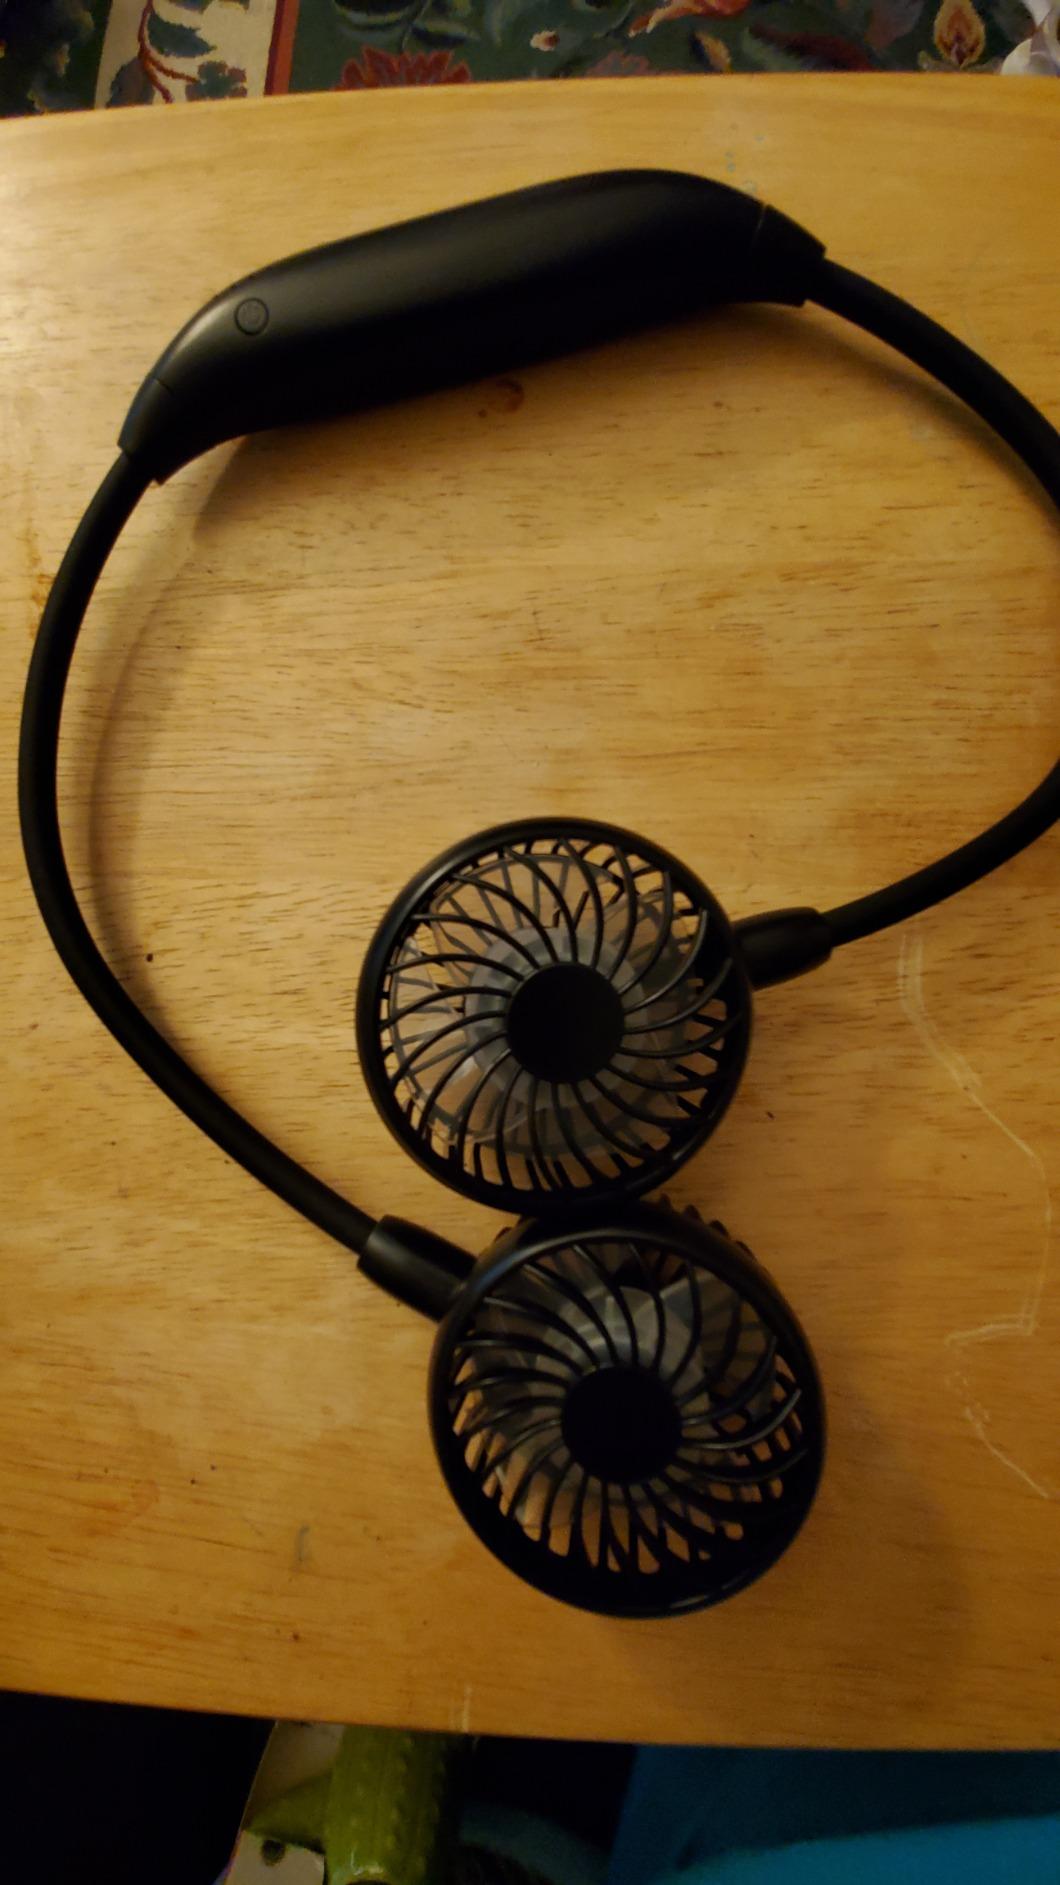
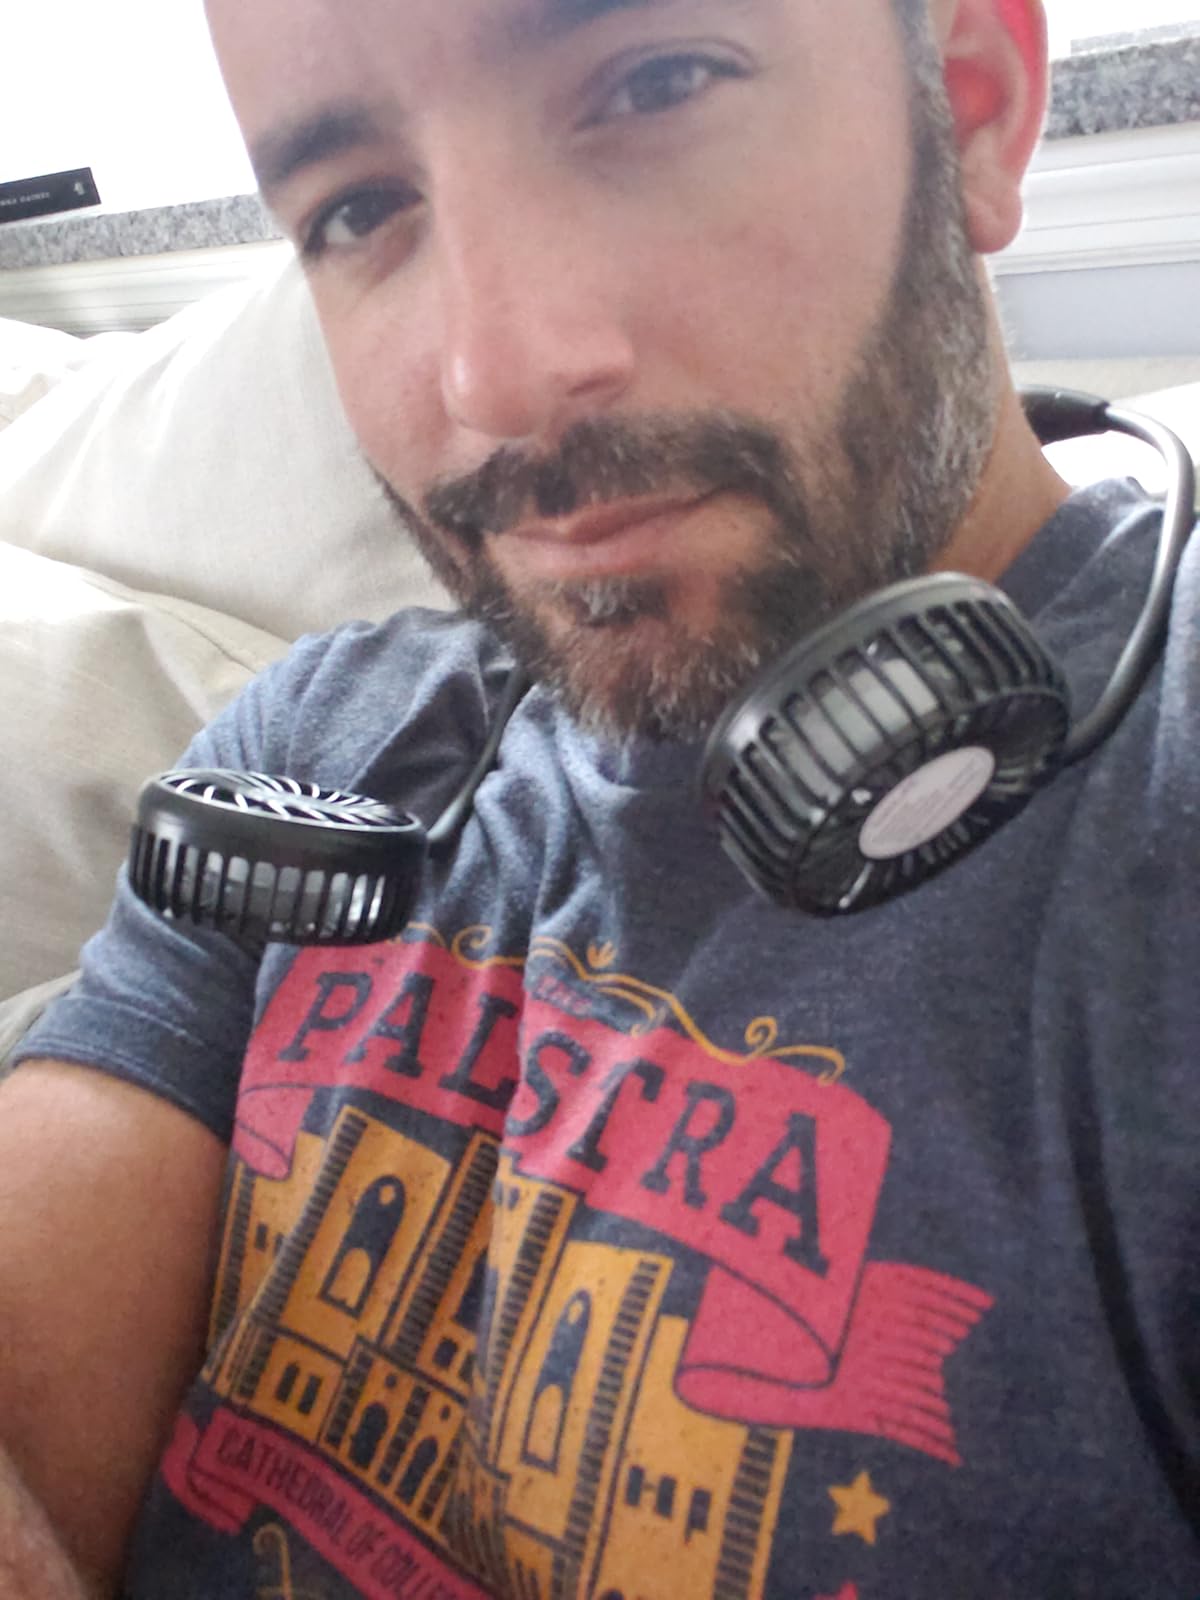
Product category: fan
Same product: yes